History of the steam engine

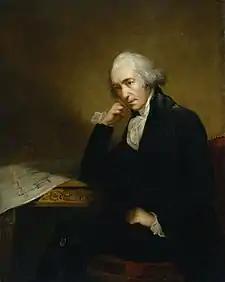
Portrait of James Watt

While working at the University of Glasgow as an instrument maker and repairman in 1759, James Watt was introduced to the power of steam by Professor John Robison. Fascinated, Watt took to reading everything he could on the subject, and independently developed the concept of latent heat, only recently published by Joseph Black at the same university. When Watt learned that the university owned a small working model of a Newcomen engine, he pressed to have it returned from London where it was being unsuccessfully repaired. Watt repaired the machine, but found it was barely functional even when fully repaired.